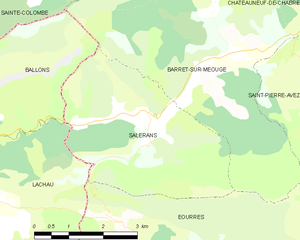
Carte des communes françaises: Salérans